Mary Jane Warfield Clay

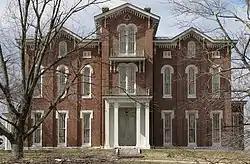
White Hall State Historic Site, 2009

Mary Jane Warfield Clay left the plantation in 1868, soon after her husband returned from his ambassadorship in Russia (and a year-long stay in New York). At first she lived with a sister, before getting her own house.